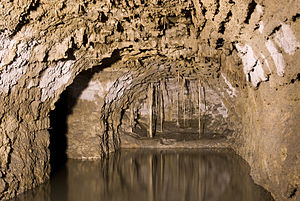
Victoria bastion
Det indre af Bastionen.